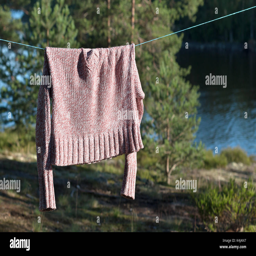
a pink knitted sweater is drying on a rope in the forest among the trees